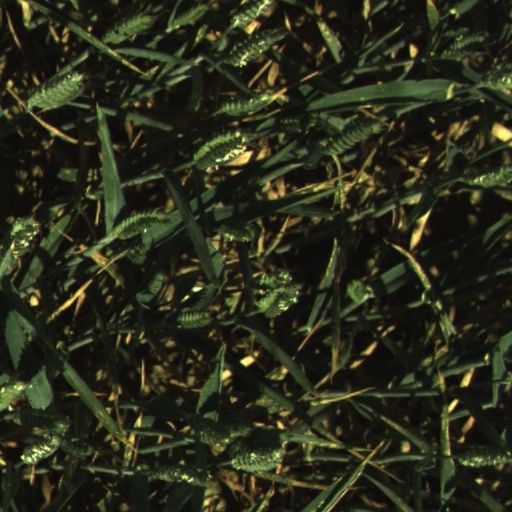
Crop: wheat